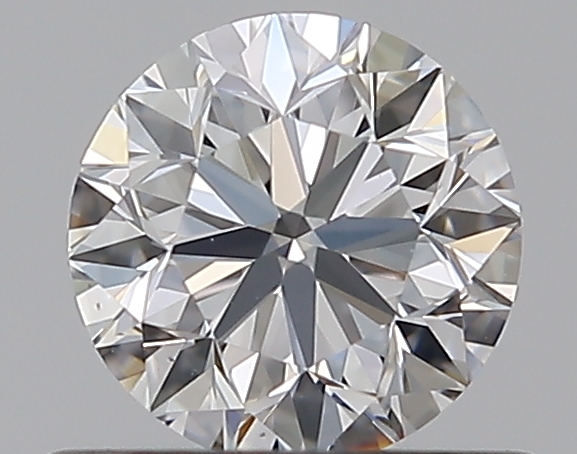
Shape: round
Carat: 0.5
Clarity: VS1
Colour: F
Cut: VG
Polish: EX
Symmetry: EX
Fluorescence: N
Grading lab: GIA
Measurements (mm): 4.94 x 4.97 x 3.2